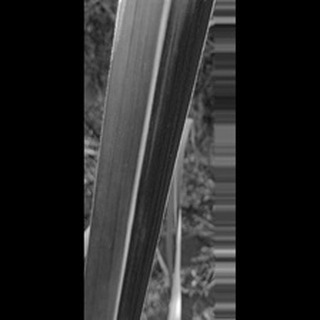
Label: healthy_sugarcane